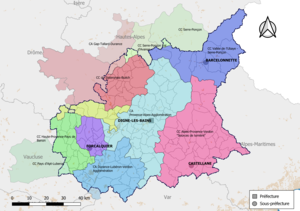
Carte des intercommunalités du département des Alpes-de-Haute-Provence, France. Composition au 1er janvier 2019
Au 1ᵉʳ janvier 2017, le département des Alpes-de-Haute-Provence est couvert par douze établissements publics de coopération intercommunale à fiscalité propre, se décomposant en trois communauté d'agglomération et neuf communautés de communes.